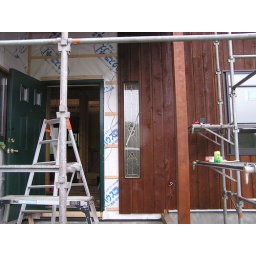
I set the glass in the wall of entrance.